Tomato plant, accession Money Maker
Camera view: tilt-top (135 deg); turntable rotation: 300 degrees
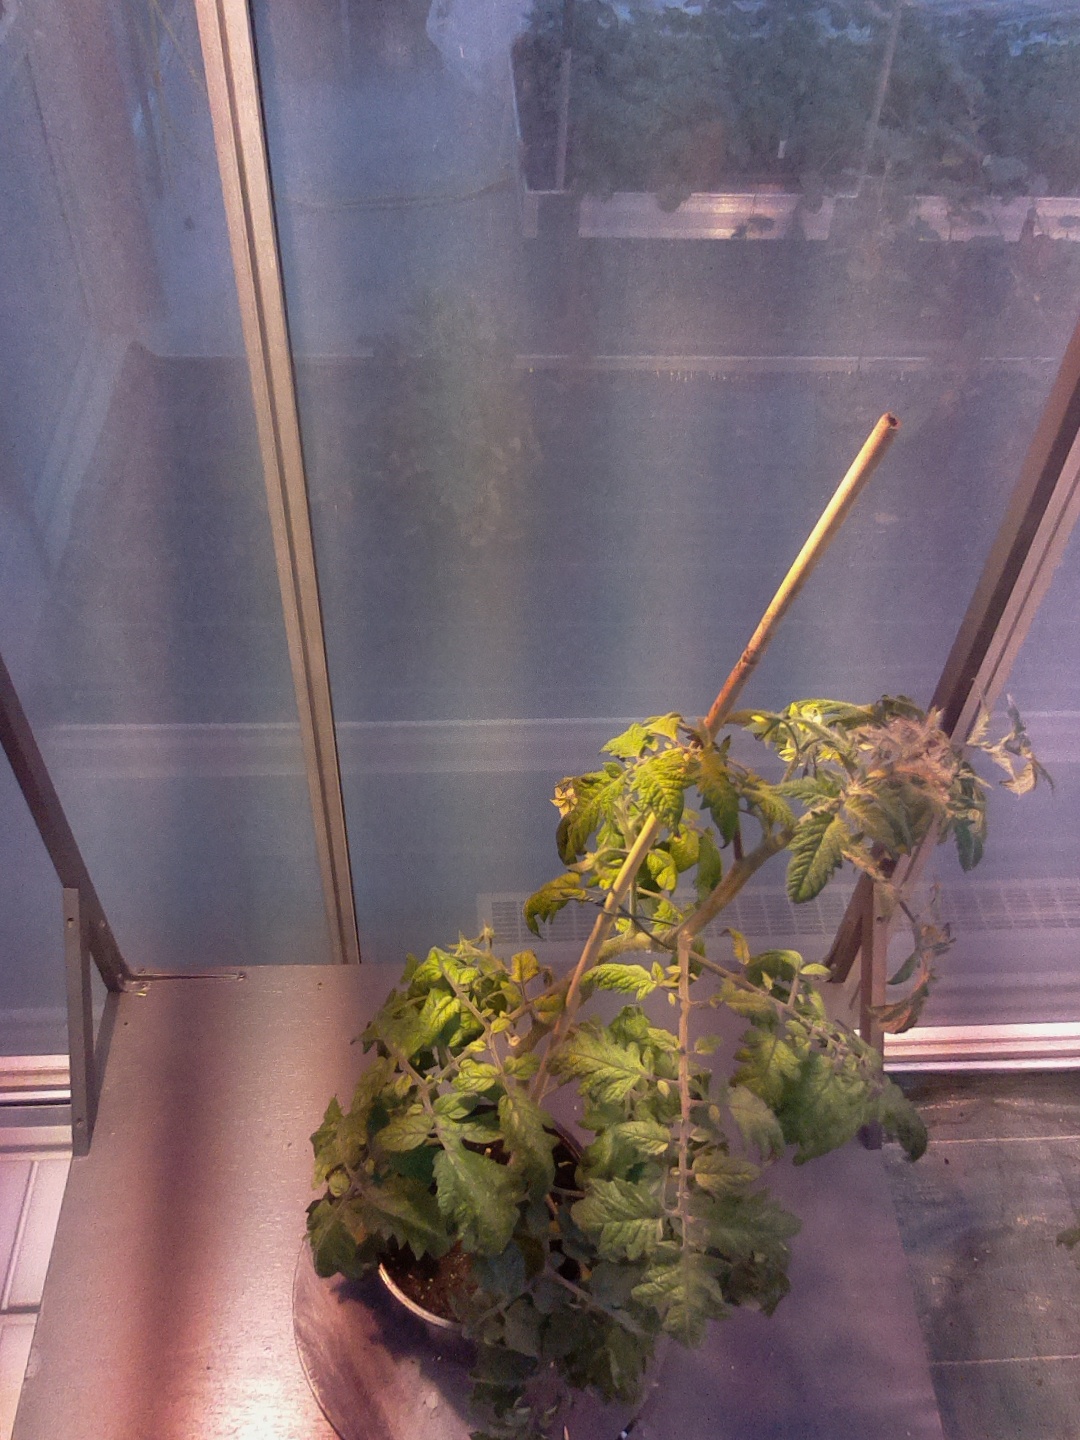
BBCH growth stage 71: 10%-20% of final fruit size